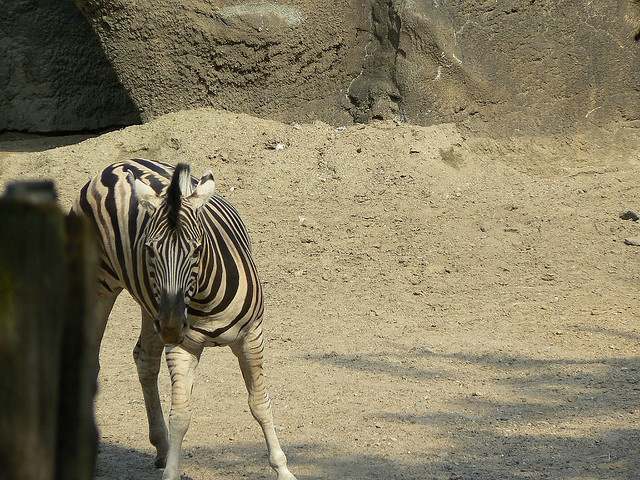
A zebra standing on dirt with a rock wall in the background.
A zebra standing alone on ground among some rocks.
Zebra posing for photo angled toward to shot.
a zebra standing by the side of a fence looking at a camera
A zebra leaning up a against a pole in a confined concrete area.